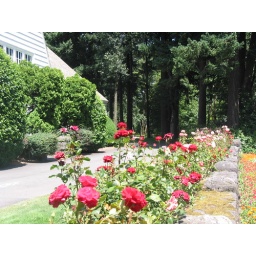
These are some flowers fish hatchery in Oregon.